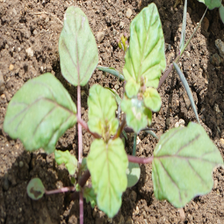
Weed species: Punarnava _(Boerhaavia diffusa)